L.A. Noire

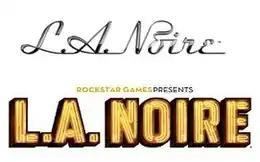
The top image displays the original logo: "L.A. Noire", written in shiny, cursive, silver-and-black font. The bottom displays the final logo: "ROCKSTAR GAMES PRESENTS" above "L.A. Noire", which is written in a much thicker, yellow-and-black font.

Shortly after release, a group of former Team Bondi employees launched a website called lanoirecredits.com, containing over 100 names excluded or incorrectly listed in the official credits. An anonymous employee claimed he was asked to work 10–12 hours every day, including weekends. Following this, in a report by "IGN", several anonymous members of the team publicly discussed the studio's managerial, staff turnover rates, and working hours and conditions associated with "L.A. Noire"; some claimed McNamara had been controlling and verbally abusive, and others spoke about their increased workload as a result of high turnover. Several referenced the ongoing crunch throughout development; one claimed to occasionally work between 80 and 110 hours per week to meet milestones. Some ex-employees claimed they were not paid for overtime, which McNamara refuted.